Alexander Kerensky

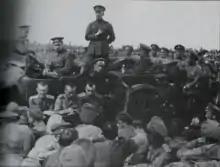
Kerensky in May 1917

Additionally, the Duma formed an executive committee which eventually became the Russian Provisional Government. As there was little trust between Ispolkom and this government (and as he was about to accept the office of Attorney General in the Provisional Government), Kerensky gave a most passionate speech, not just to the Ispolkom, but to the entire Petrograd Soviet. He then swore, as minister, never to violate democratic values, and ended his speech with the words "I cannot live without the people. In the moment you begin to doubt me, then kill me." The huge majority (workers and soldiers) gave him great applause, and Kerensky now became the first and "the only one" who participated in both the Provisional Government and the Ispolkom. As a link between Ispolkom and the Provisional Government, Kerensky stood to benefit from this position.